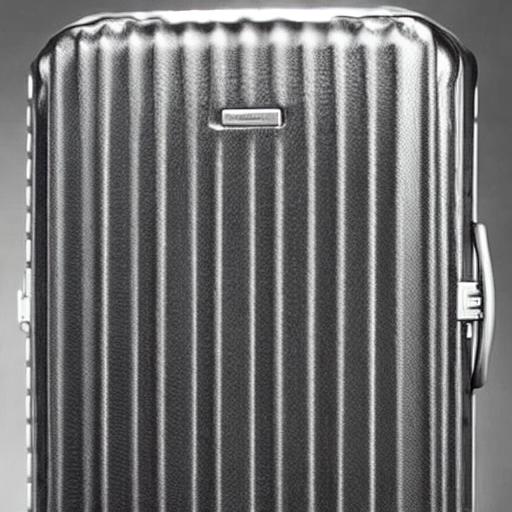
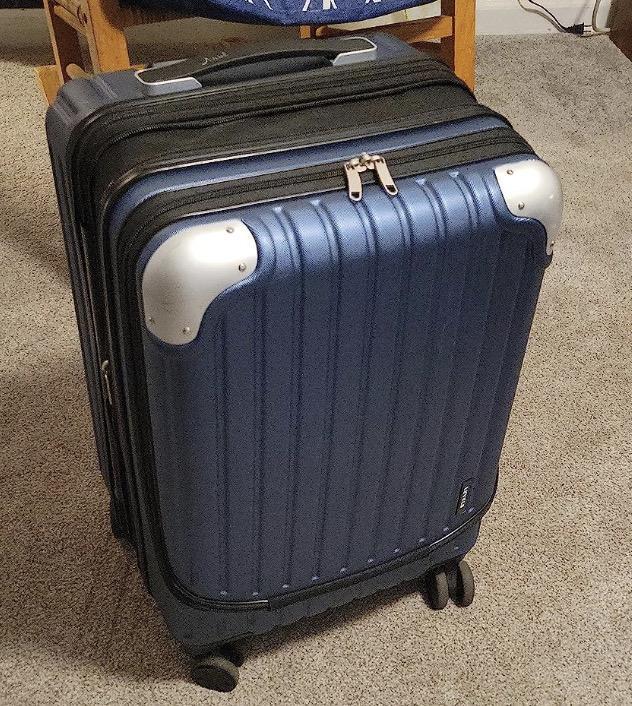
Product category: items_tea
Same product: no